Religious buildings in Paris

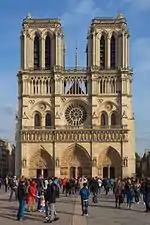

Like the rest of France, Paris has been predominantly Catholic since the early Middle Ages, though religious attendance is now low. A majority of Parisians are still nominally Catholic. According to 2011 statistics, there are 106 parishes and curates in the city, plus separate parishes for Spanish, Polish, and Portuguese Catholics. There are an additional 10 Eastern Orthodox parishes, and bishops for the Armenian and Ukrainian Orthodox Churches. In addition, there are 80 male religious orders and 140 female religious orders in the city, as well as 110 Catholic schools with 75,000 students.